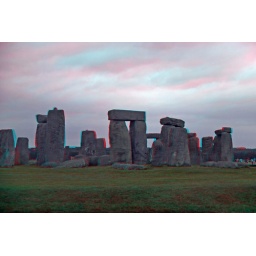
Stonehenge in anaglyph 3D stereo red cyan glasses needed